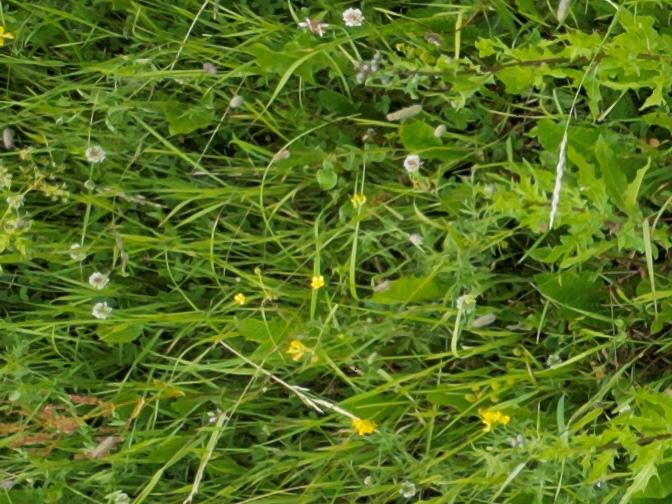
Flowers visible: yarrow flowers, yarrow flowers, yarrow flowers, yarrow flowers, yarrow flowers